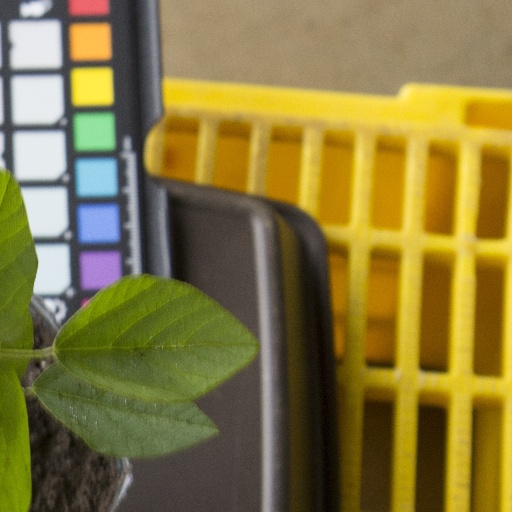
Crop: soybean